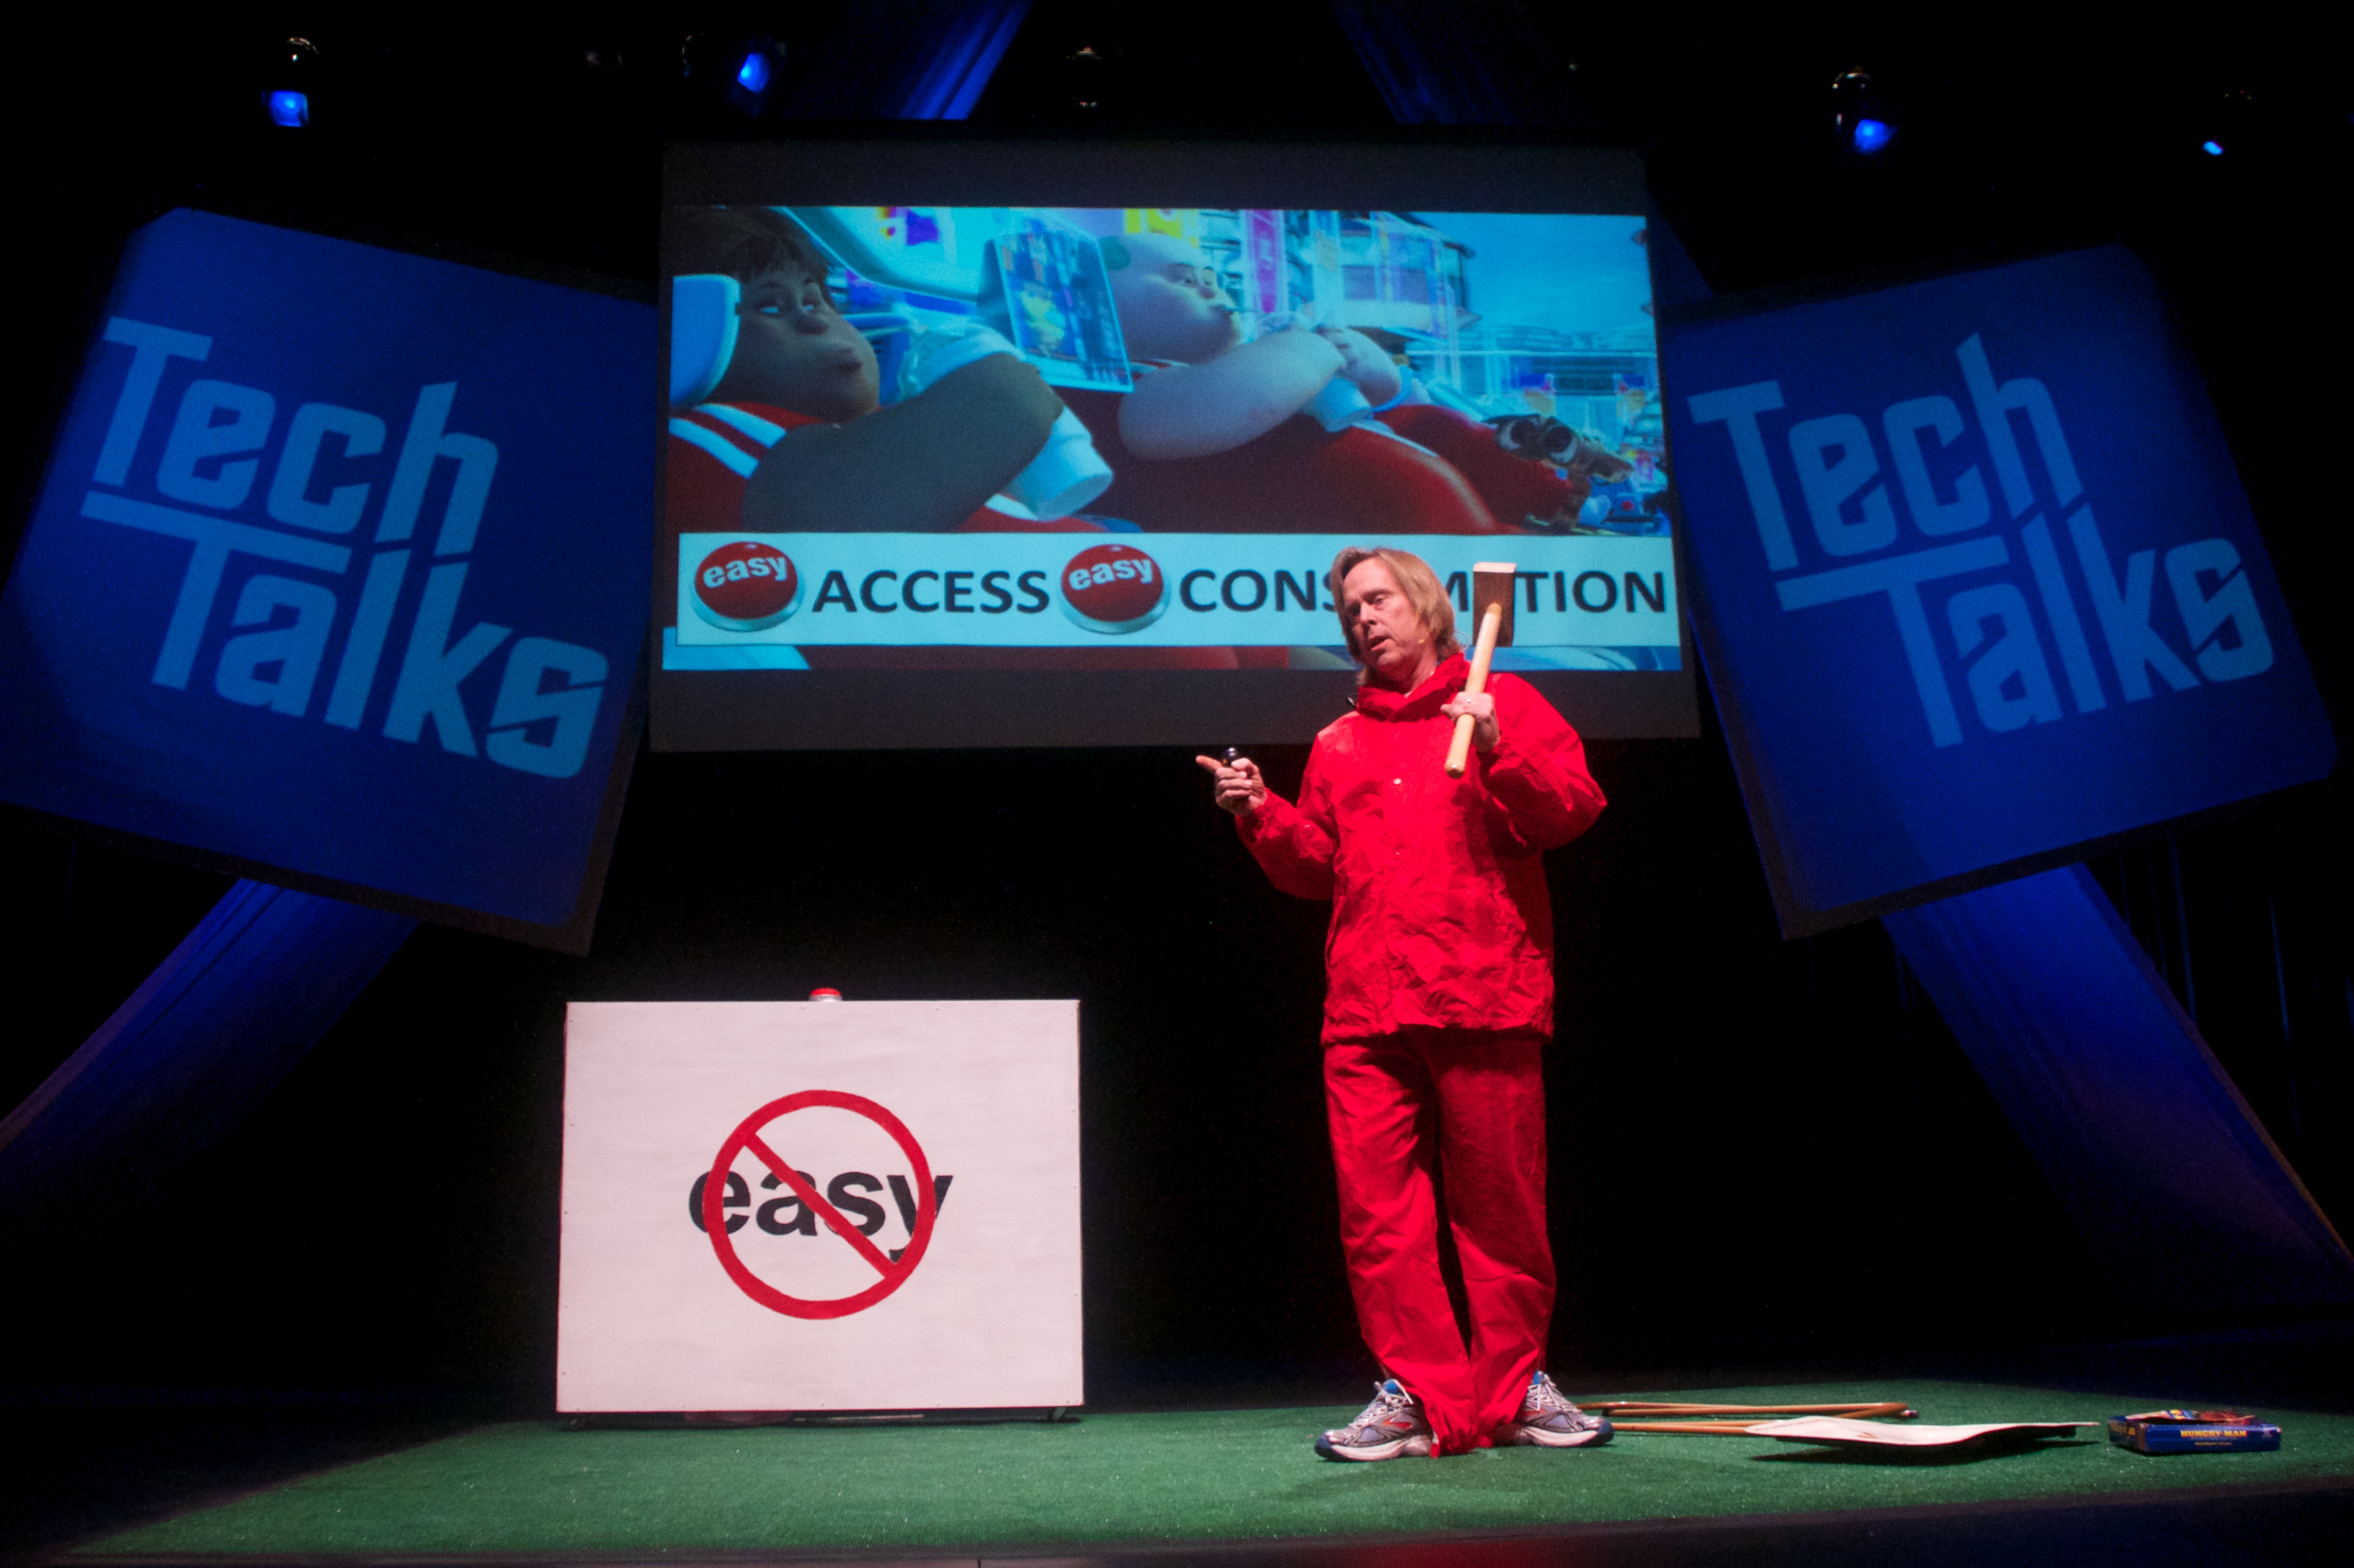
signage, neon sign, games, scctechtalks, screenshot, display device